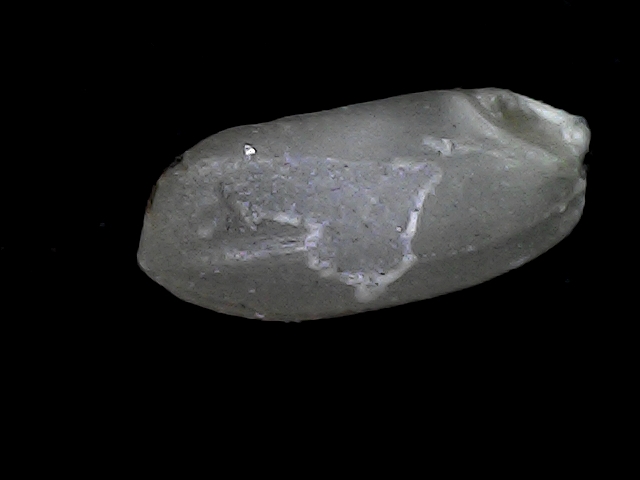
Rice variety: BD33